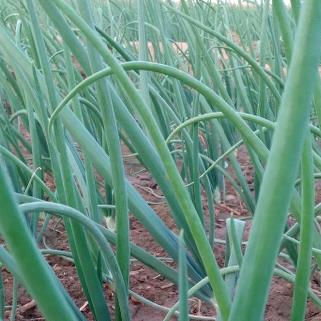
Crop: Onion
Condition: healthy-leaf